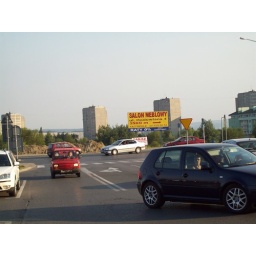
Again i took pictures of apartment blocks...lol at the guy in the black car staring at me!